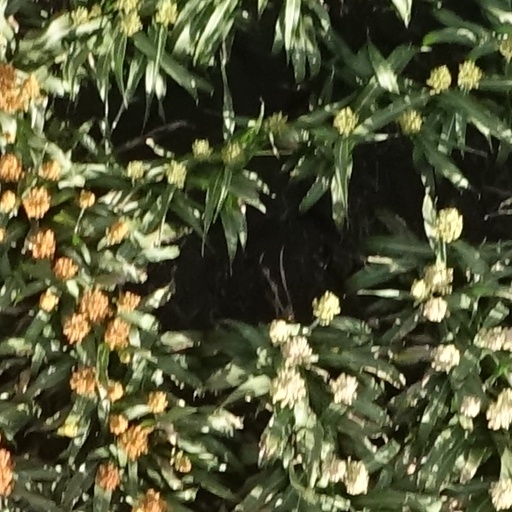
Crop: sorghum